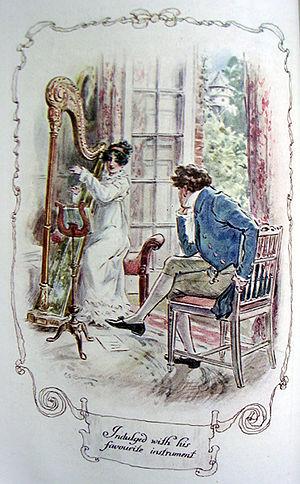
Ch. 7 de Mansfield Park, roman de Jane Austen. Edmund admire Mary jouant de son instrument favori."
Mansfield Park est un roman de la femme de lettres anglaise Jane Austen paru en 1814, le premier entièrement écrit dans ses années de maturité, puisqu'elle y a travaillé durant l'année 1813. Souvent considéré comme le plus expérimental de tous ses écrits, il est d'un abord plus difficile que les autres et son personnage principal, la timide et silencieuse Fanny Price, est une héroïne paradoxale, qui séduit difficilement le lecteur. Cependant Mansfield Park remporte un succès incontestable, puisque tout le tirage est épuisé en à peine six mois et apporte à son auteur les gains les plus importants qu'elle ait tirés jusque-là d'une seule publication.